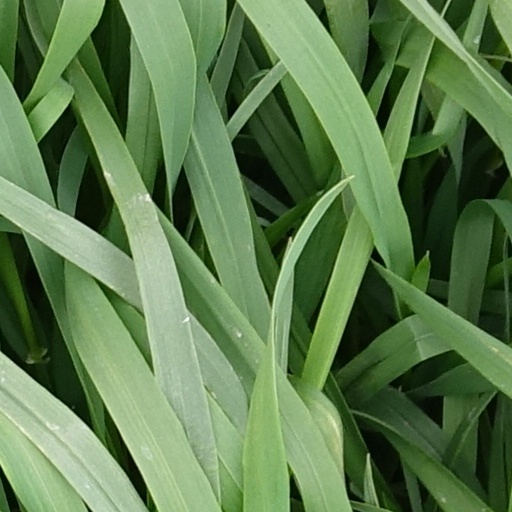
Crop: wheat